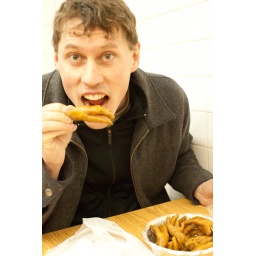
Dave and a bowl of chicken feet in Chinatown, NYC